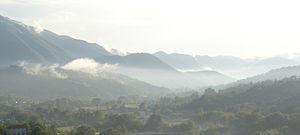
La bataille de Gallinare eut lieu en 1022 et opposa des Normands à une coalition anti-normande.